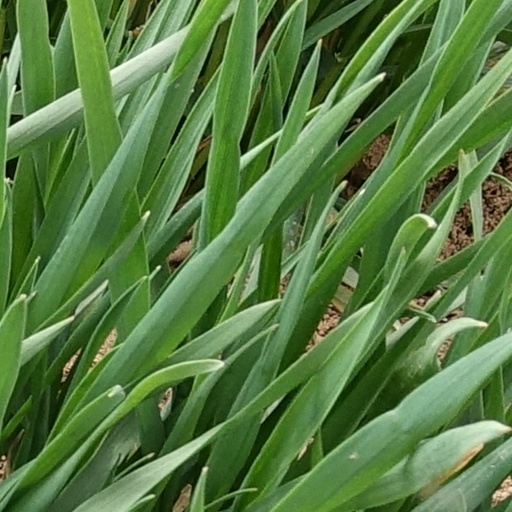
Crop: wheat